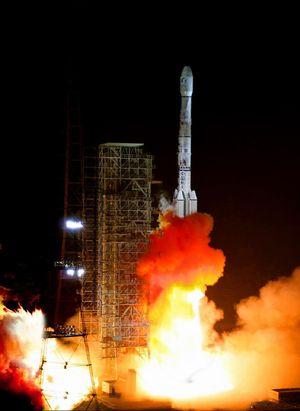
La base de lancement de Taiyuan est une des quatre bases de lancement chinoises d'engins spatiaux et est également utilisée pour tester des missiles balistiques. Elle se trouve dans la province du Shanxi. Elle sert au lancement des satellites héliosynchrones du programme spatial de la Chine.
Les lanceurs Longue Marche, également appelés Chang Zheng, constituent une famille de lanceurs développés par la République Populaire de Chine. La famille s'articule autour de trois catégories. Les lanceurs traditionnels furent développés dans les années 60 et 70 afin de devenir les premiers lanceurs chinois, lancés depuis la base historique de Jiuquan. Par la suite dans les années 80, des versions spécialisées pour certains types de missions furent mises en service depuis de nouvelles bases de lancement, à Xichang et Taiyuan. La diversité de l'offre proposée et des décisions politiques favorables mèneront à l’essor des vols commerciaux de satellites américains en Chine durant les années 90, avant que ces derniers ne se fassent bien plus rares suite à certains accidents et plusieurs sanctions américaines. Les années 2000 seront consacrées à l'amélioration et l'optimisation des lanceurs existants, et à l'entrée de la Chine dans l'ère du vol spatial habité, avec l'envoi de Yang Liwei, premier taïkonaute, sur Shenzhou 5 en 2003.
Longue Marche 3B est un lanceur chinois. Il est lancé à partir du complexe 2 de la base de lancement de Xichang. Cette fusée composée de 3 étages et quatre propulseurs d'appoint liquide, est la plus lourde fusée de la famille Longue Marche 3. Elle est principalement utilisée pour placer des satellites de communication en orbite géosynchrone. Au cours de son vol inaugural, le 14 février 1996, la fusée a subi un échec d'orientation deux secondes après le début du vol. Elle s'écrasa dans un village, 22 secondes après le lancement. Un certain nombre de villageois ont été tués et le satellite Intelsat 708 a été perdu. Depuis, huit vols ont été réalisés avec succès. Le 13 mai 2007, le lanceur a été utilisé pour lancer NigComSat-1, qui est le premier satellite géostationnaire africain de télécommunications.
Cet article recense tout les vols de fusées Longue Marche effectués par la Chine. Il est à noter que ce classement ne prend pas en compte les vols de Tempête 1. Les lancement suborbitaux sont répertoriés, mais non comptés.
Longue Marche 3 est une famille de lanceurs de la République populaire de Chine, développée à partir du lanceur Longue Marche 2 pour permettre des lancements en orbite géostationnaire de satellites de télécommunications. Dans sa version la plus puissante, il peut lancer 5,2 tonnes de charge utile en orbite de transfert géostationnaire. Un peu plus de 60 lancements ont eu lieu en 30 ans.